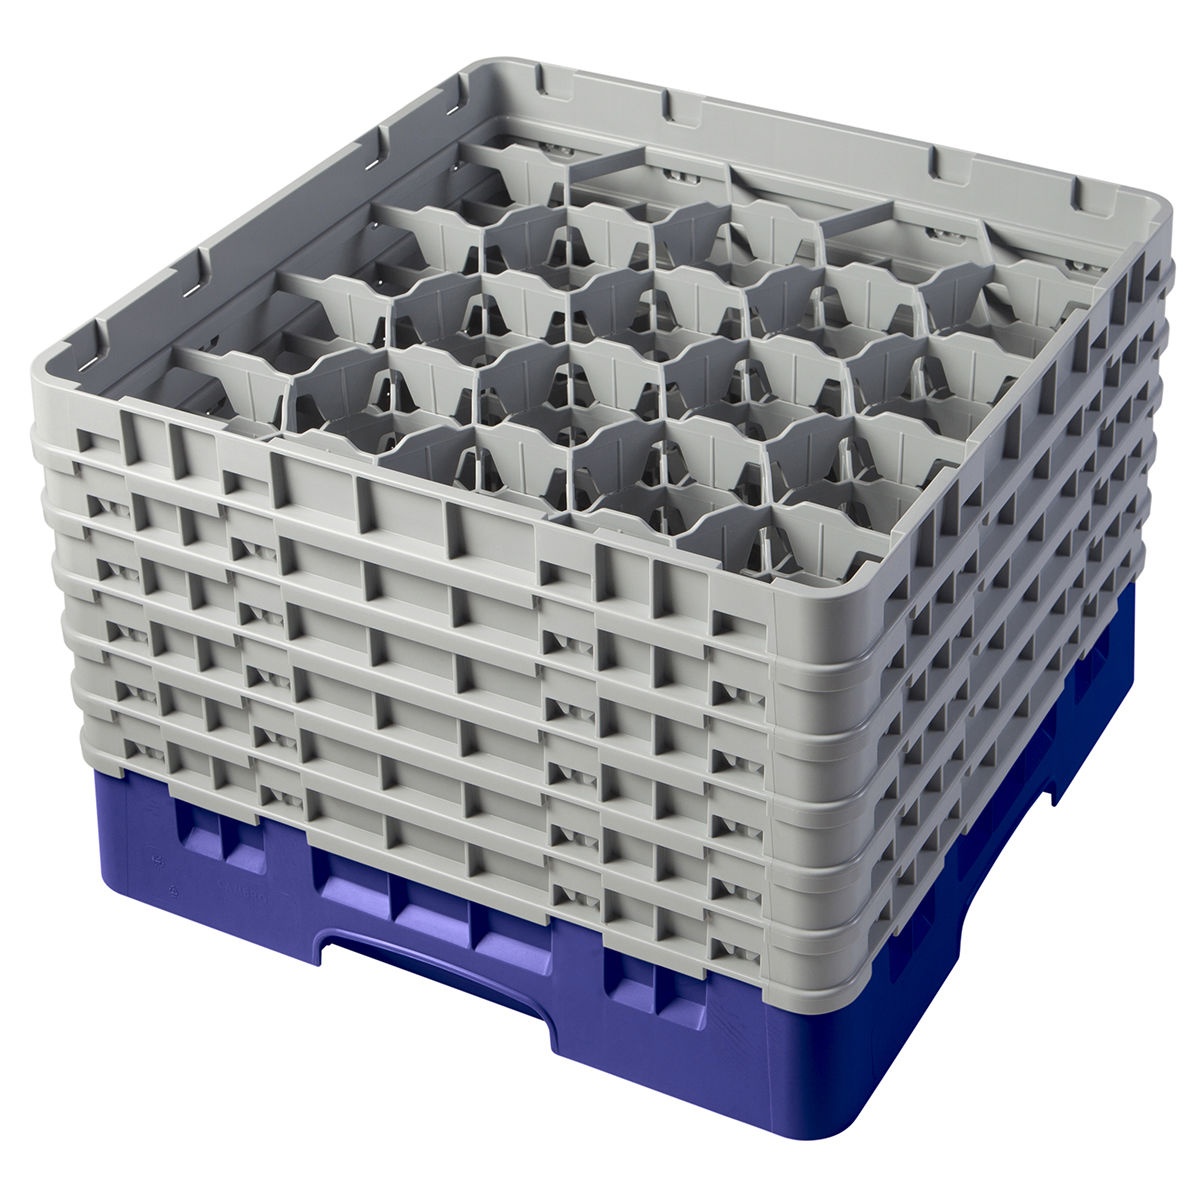
H298mm Navy 20 Compartment Camrack
Wash, store and safely transport stemware & tumblers; Open inside compartments ensure thorough cleaning; Closed external walls keep fingers and contaminants out; Smooth sides and rounded corners reduce the risk of injury; Easy-to-grip, rounded handles on all four sides provide comfortable handling; Smooth top rim ensures quick, stable stacking; Add a CamdollyÂ® and Cover for completely-enclosed, sanitary storage between uses; Durable, long-lasting polypropylene will withstand chemicals and high temperatures up to 200Â°F (93,3Â°C); Inter-stacks with all other competitive racks; Fits through any commercial dishwasher; 10 base colours and 2 extender colours equal 20 colour-coding options for full-size racks
Brand: Cambro
Category: Business & Industrial > Hotel & Hospitality > Hospitality Supplies > Underbar Equipment > Glass Racks